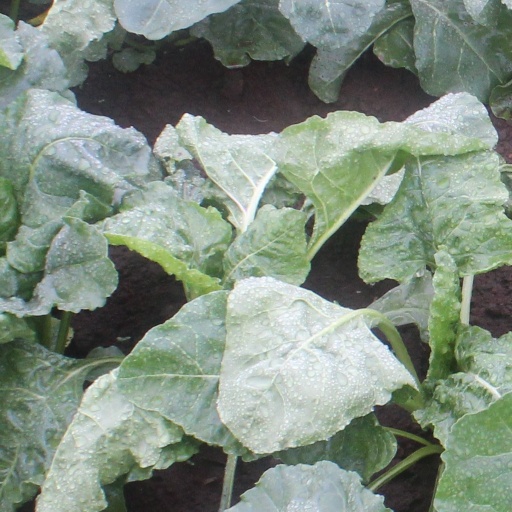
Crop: sugar beet